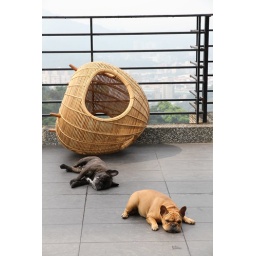
Rolex and Tsubame and their dog house laze in the sun